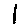
Label: 1